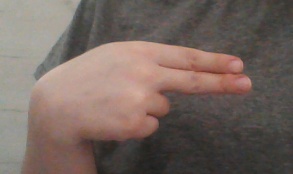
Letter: ain